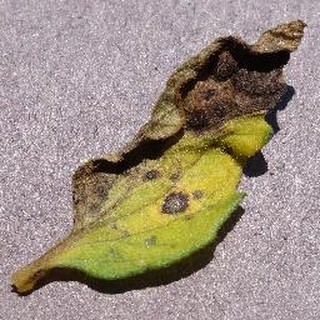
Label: tomato_septoria_leaf_spot